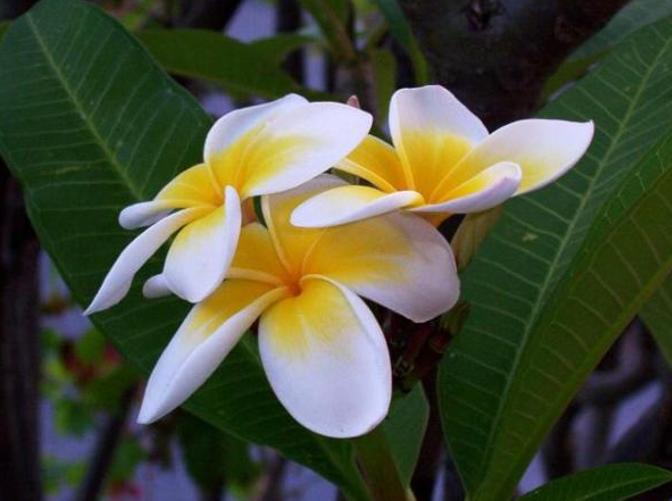
Label: frangipani